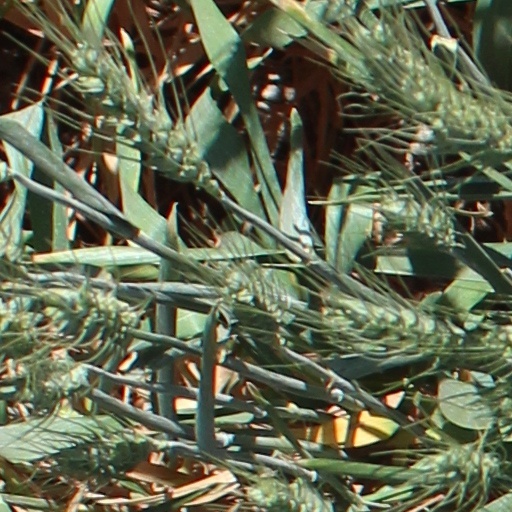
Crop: wheat